Kazan

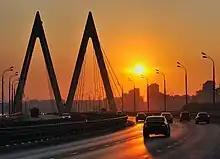
Millennium Bridge

At the beginning of the 19th century Kazan State University and printing press were founded by Alexander I. It became an important center for Oriental Studies in Russia. The Qur'an was first printed in Kazan in 1801. Kazan became an industrial center and peasants migrated there to join its industrial workforce. In 1875, a horse tramway appeared; 1899 saw the installation of a tramway. After the Russian Revolution of 1905, Tatars were allowed to revive Kazan as a Tatar cultural center. The first Tatar theater and the first Tatar newspaper appeared.